Columbus Day storm of 1962

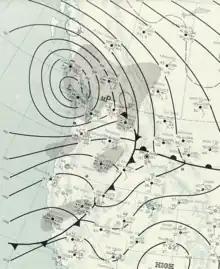
Surface analysis of the storm near its peak intensity

The Columbus Day storm of 1962 (also known as the big blow of 1962, and originally in Canada as Typhoon Freda) was a Pacific Northwest windstorm that struck the West Coast of Canada and the Pacific Northwest coast of the United States on October 12, 1962. Typhoon Freda was the twenty-eighth tropical depression, the twenty-third tropical storm, and the eighteenth typhoon of the 1962 Pacific typhoon season. Freda originated from a tropical disturbance over the Northwest Pacific on September 28. On October 3, the system strengthened into a tropical storm and was given the name "Freda", before becoming a typhoon later that day, while moving northeastward. The storm quickly intensified, reaching its peak as a Category 3-equivalent typhoon on October 5, with maximum 1-minute sustained winds of and a minimum central pressure of . Freda maintained its intensity for another day, before beginning to gradually weaken, later on October 6. On October 9, Freda weakened into a tropical storm, before transitioning into an extratropical cyclone on the next day. On October 11, Freda turned eastward and accelerated across the North Pacific, before striking the Pacific Northwest on the next day. On October 13, the cyclone made landfall on Washington and Vancouver Island, and then curved northwestward. Afterward, the system moved into Canada and weakened, before being absorbed by another developing storm to the south on October 17.